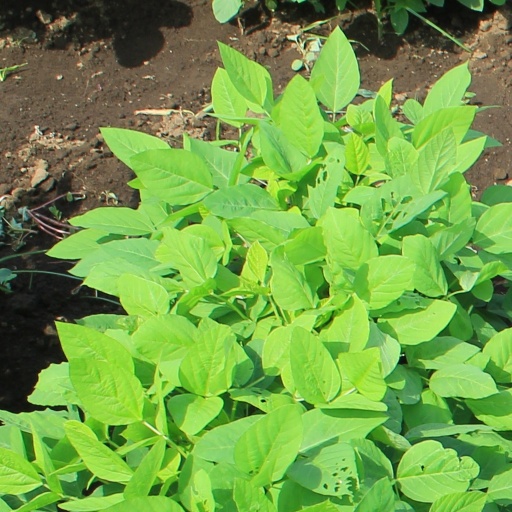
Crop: soybean